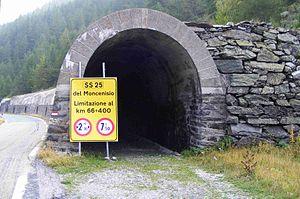
Le chemin de fer du Mont-Cenis, aussi surnommé localement l'Américain, était une ligne historique de chemin de fer qui reliait la commune de Saint-Michel-de-Maurienne en Savoie à la ville de Suse en Italie à travers le massif du Mont-Cenis dans les Alpes. Elle fut construite à partir de 1867 sur ordre de Napoléon III afin de transporter des marchandises de France vers l'Italie en attendant la fin de la construction du tunnel ferroviaire du Fréjus entre Modane et Bardonèche.